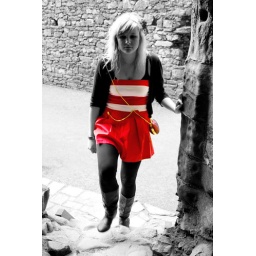
another dream in the theme of red just leaving though the door